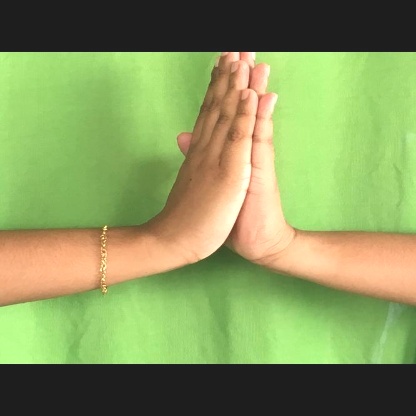
Mudra: Anjali